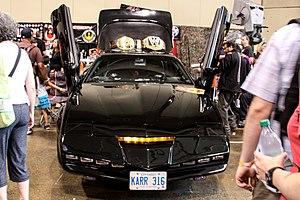
KARR ou K.A.R.R. — acronyme de Knight Automatic Robot Revolution et de Knight Automatic Roving Robot — est le nom d'une voiture apparaissant dans les séries télévisées K 2000 et Le Retour de K 2000.